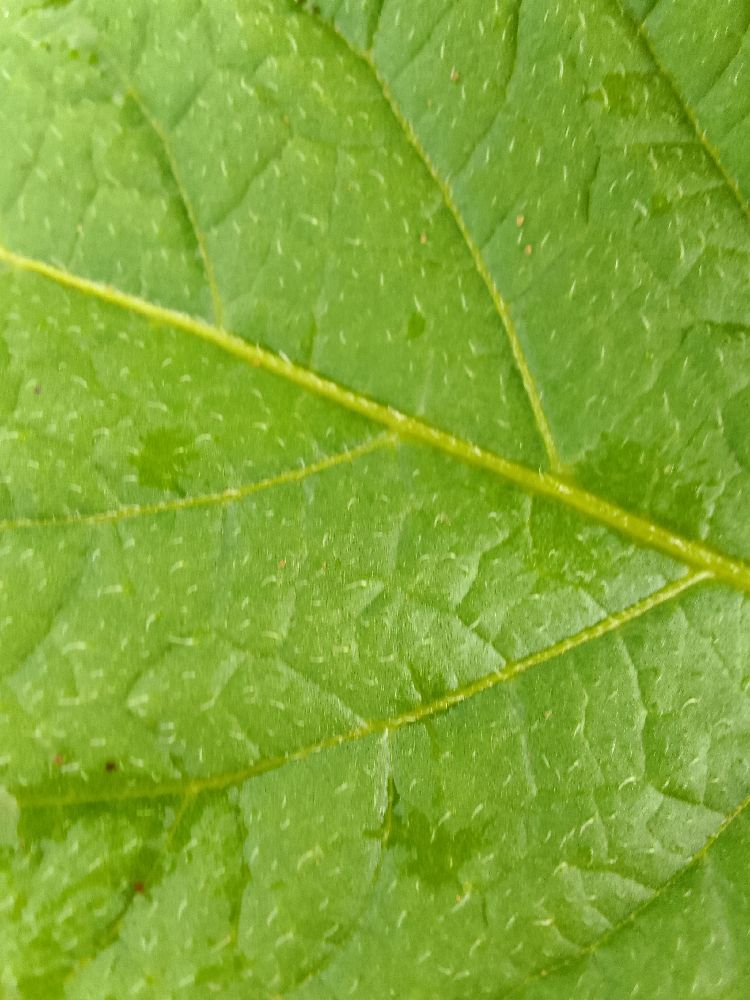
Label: Healthy